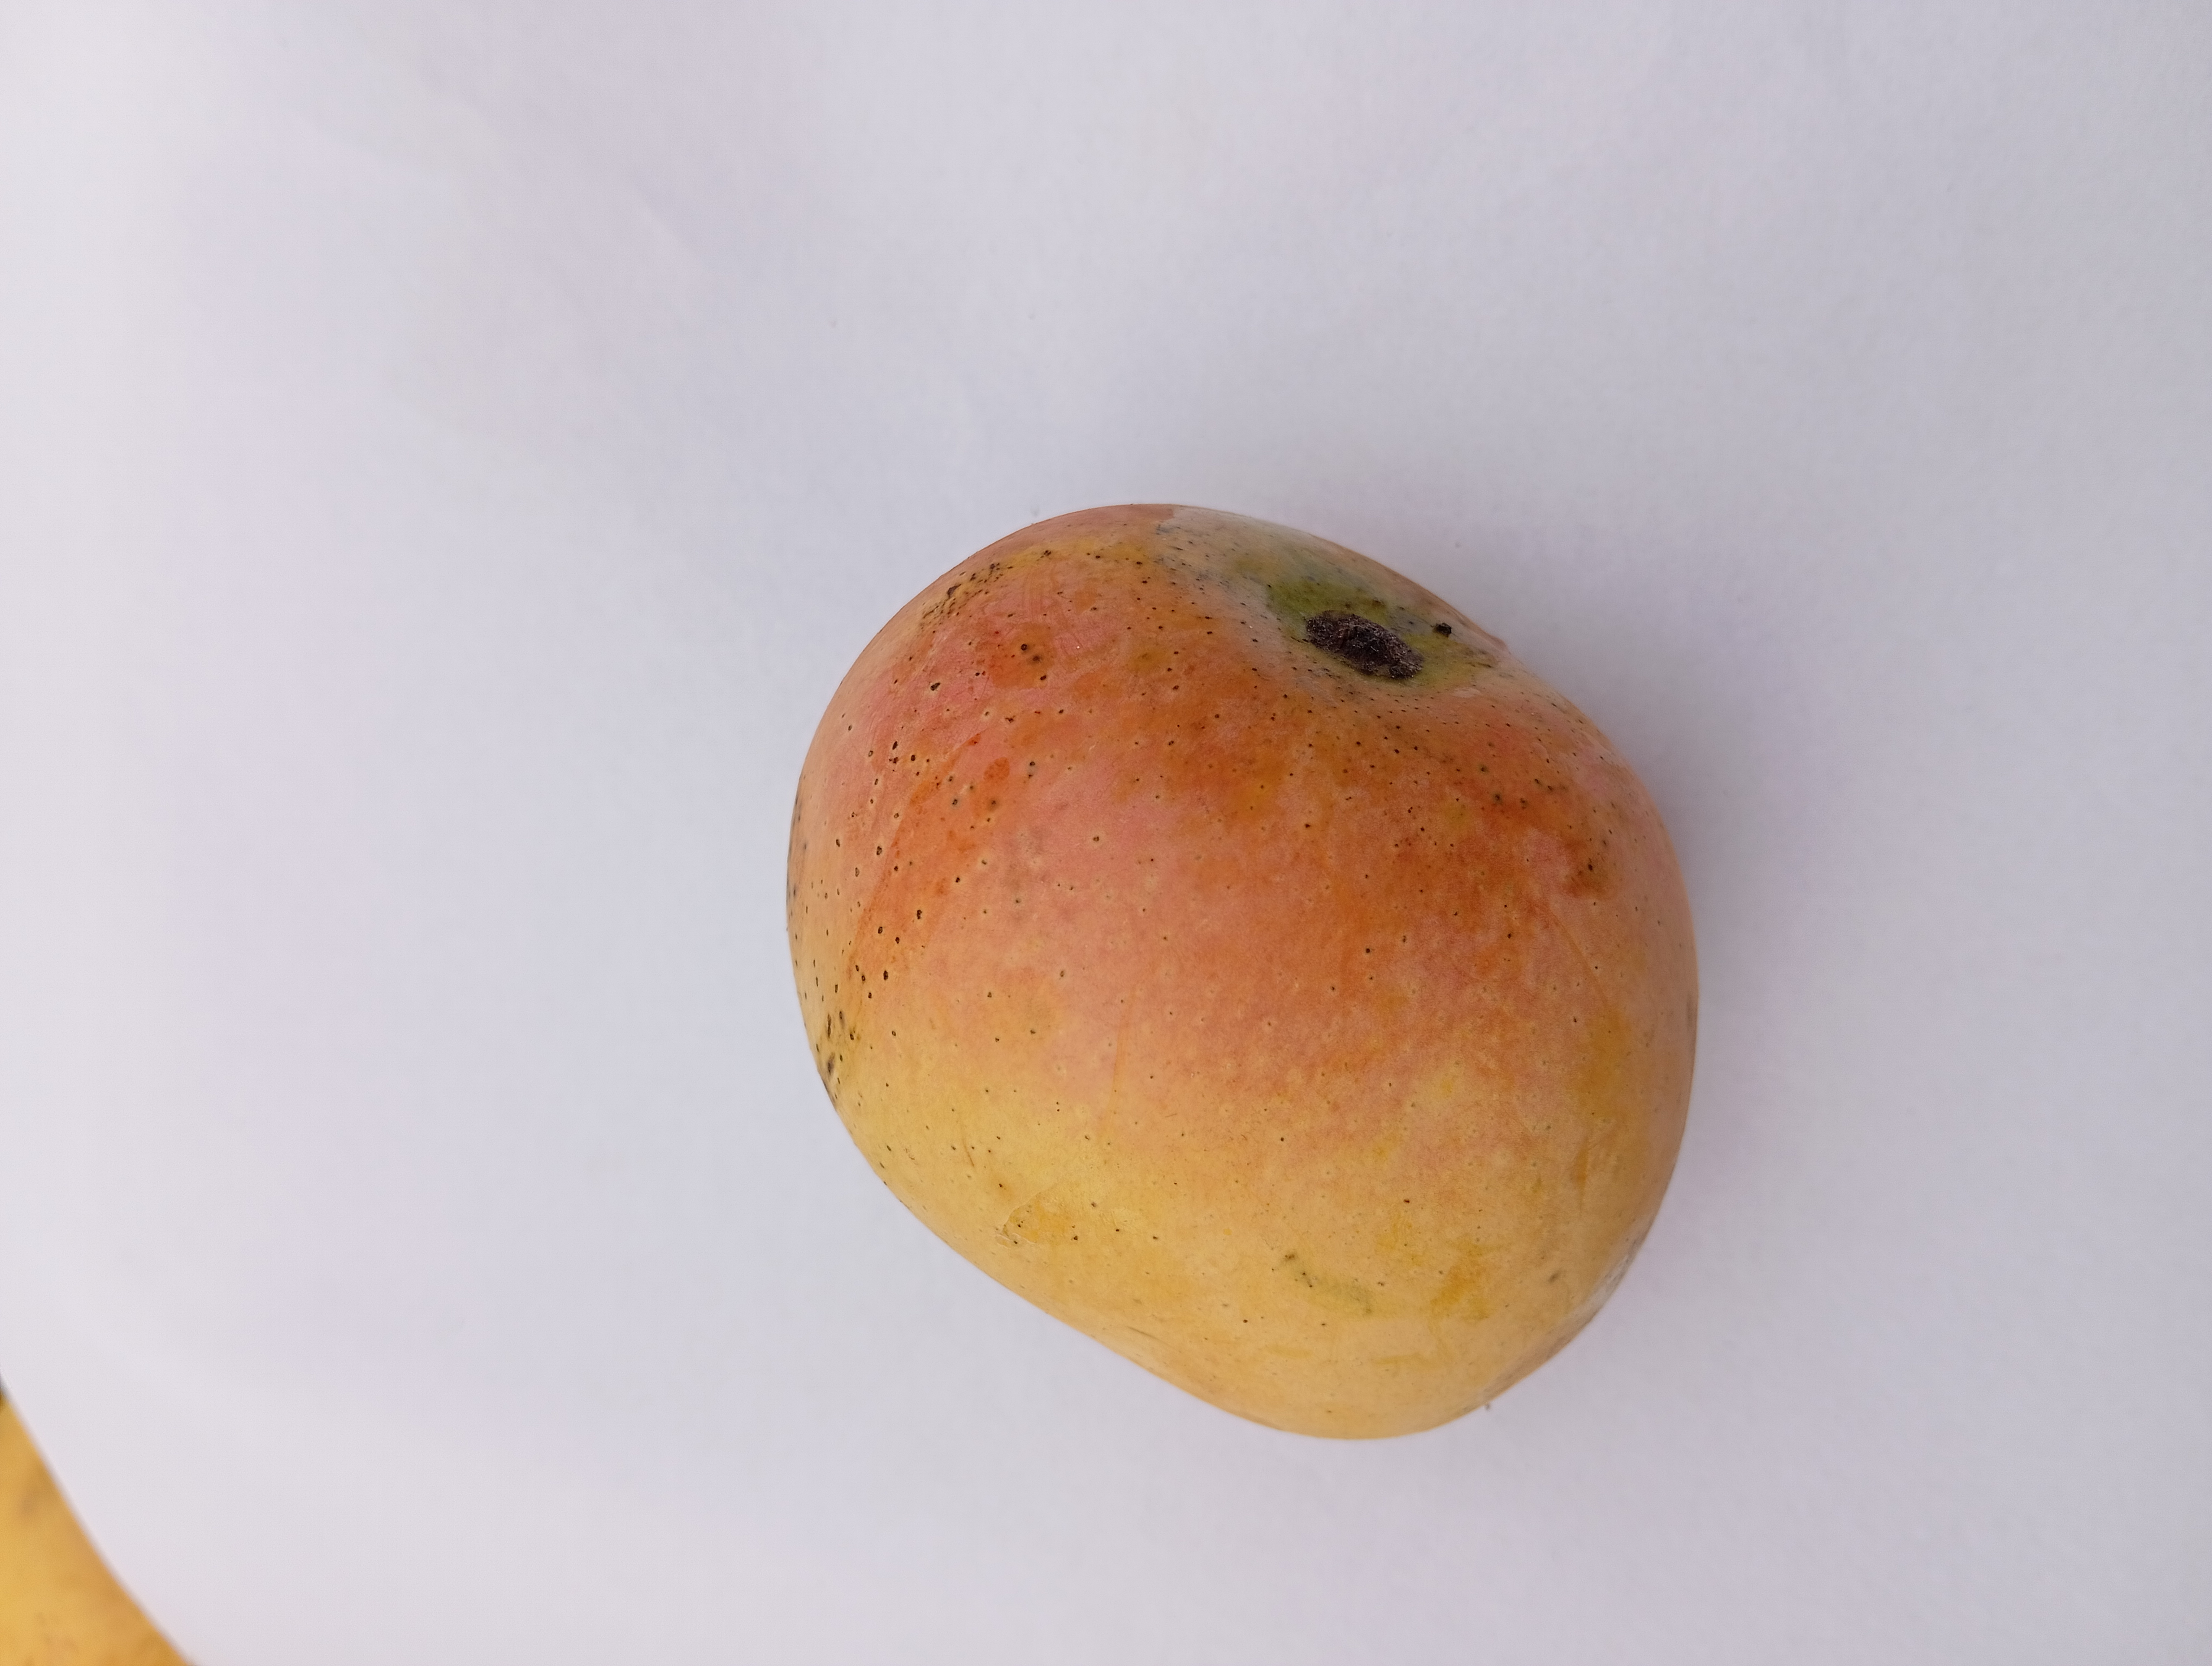
Mango variety: Sundari